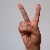
The image shows a hand gesture representing the letter 'V' in Indian Sign Language.